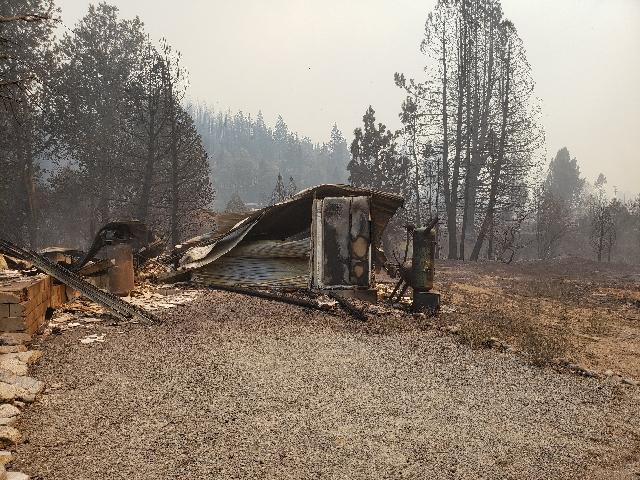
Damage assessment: destroyed